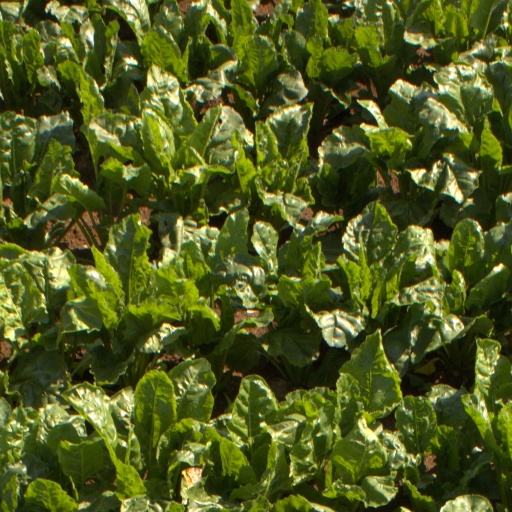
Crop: sugar beet